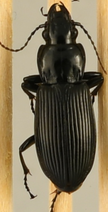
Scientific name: Pterostichus melanarius
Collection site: Woodworth Site (WOOD), plot WOOD_023